Hubert Humphrey

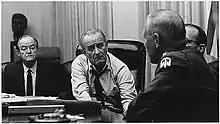
Vice President Hubert Humphrey, President Lyndon Johnson, and General Creighton Abrams in a Cabinet Room meeting in March 1968

On April 15, 1965, Humphrey delivered an address to the American Society of Newspaper Editors, pledging the incumbent session of Congress would "do more for the lasting long-term health of this nation" since the initial session in office at the time of Franklin D. Roosevelt assuming the presidency in 1933 and predicting 13 major measures of President Johnson's administration would be passed ahead of the session's conclusion. In mid-May 1965, Humphrey traveled to Dallas, Texas for an off-the-record discussion with donors of President Johnson's campaign. During the visit, Humphrey was imposed tight security as a result of the JFK assassination a year and a half prior and the mother of Lee Harvey Oswald was placed under surveillance by Police Chief Cato Hightower.